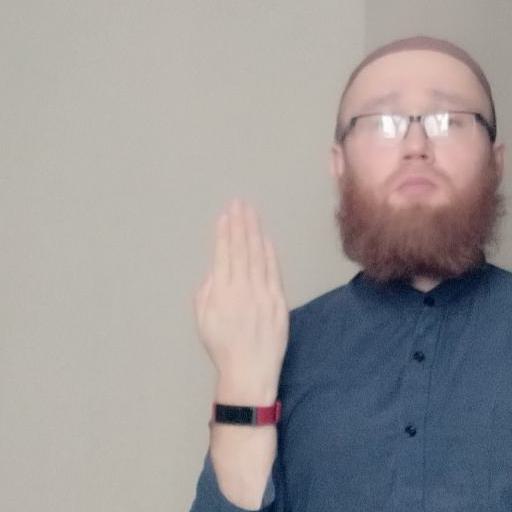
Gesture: stop_inverted